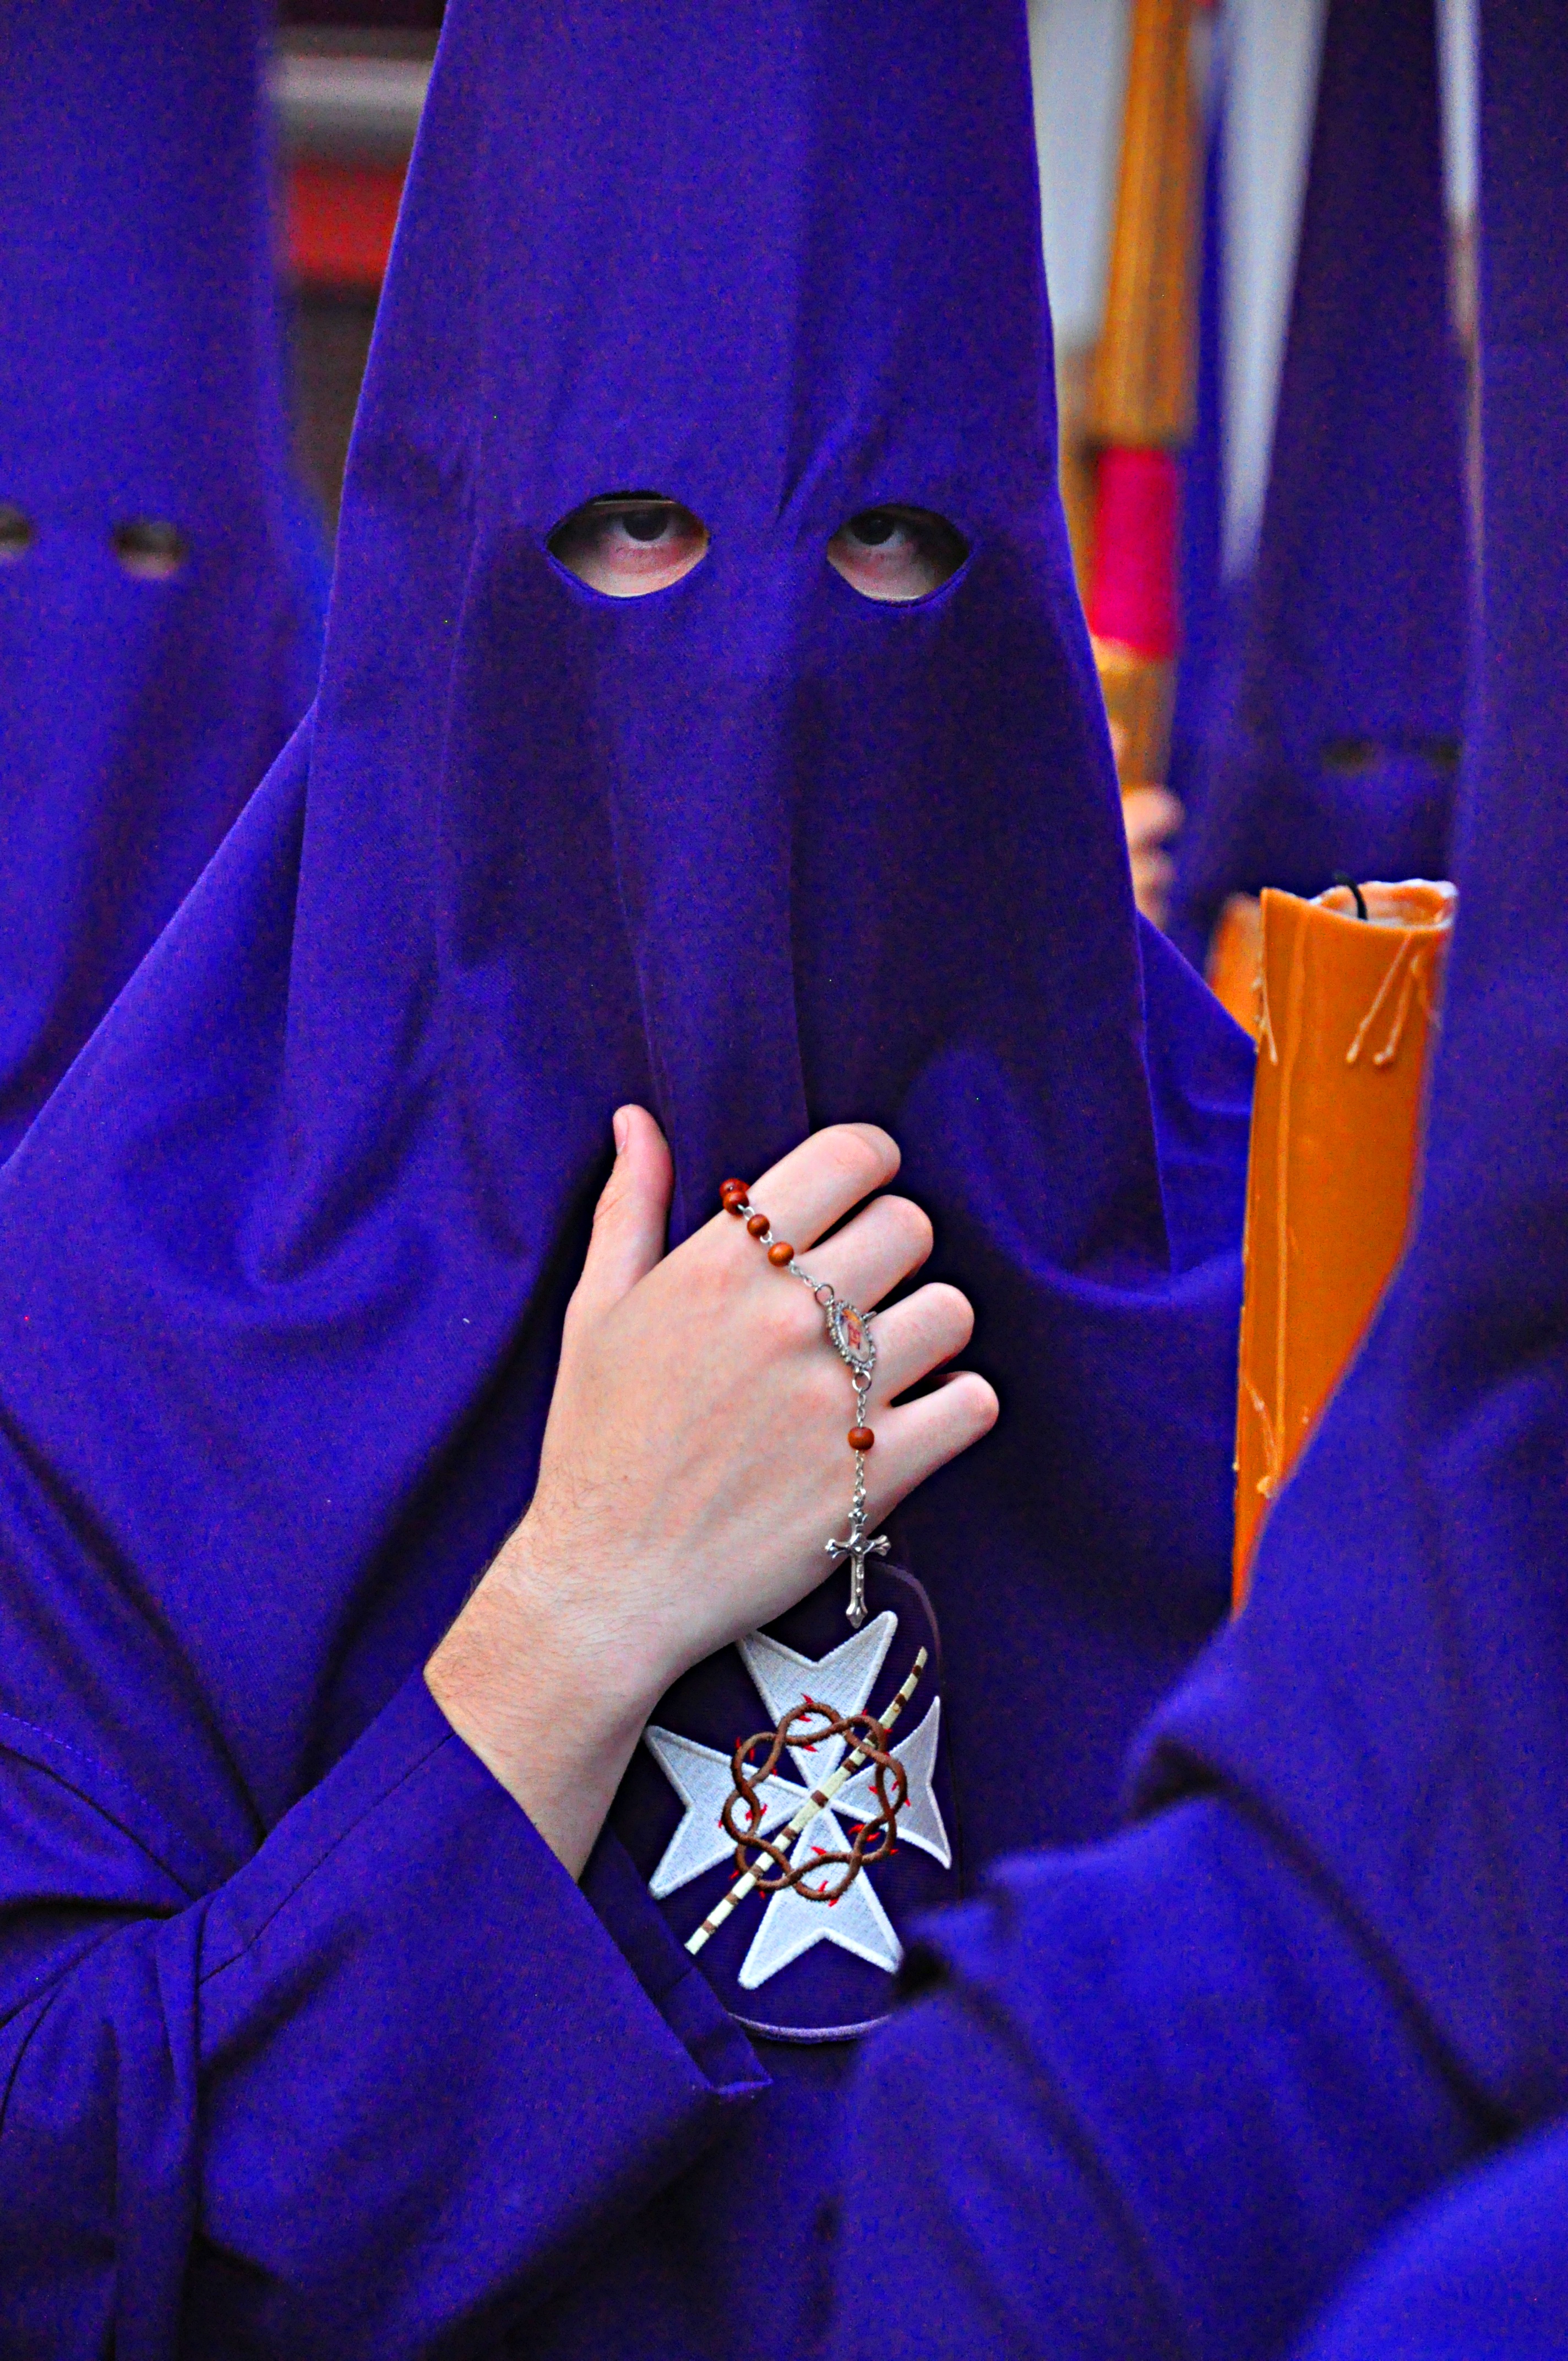
hand, purple, sailing, color, religion, blue, clothing, candle, hood, festival, spain, dress, seville, passion, andalusia, easter, tradition, traditional, procession, brother, catholics, beliefs, rosario, brotherhood, formal wear, believer, nazarene, sisterhood